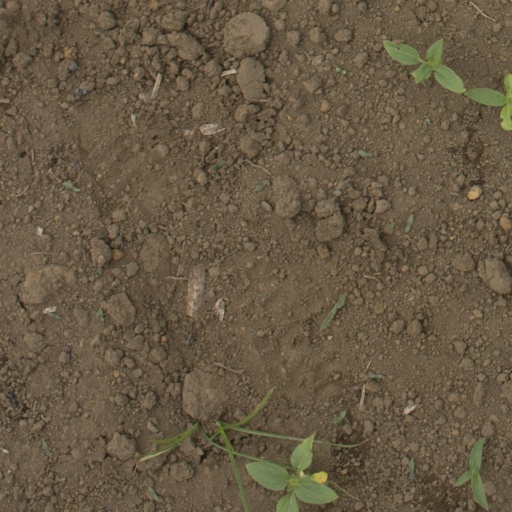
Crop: Jerusalem artichoke